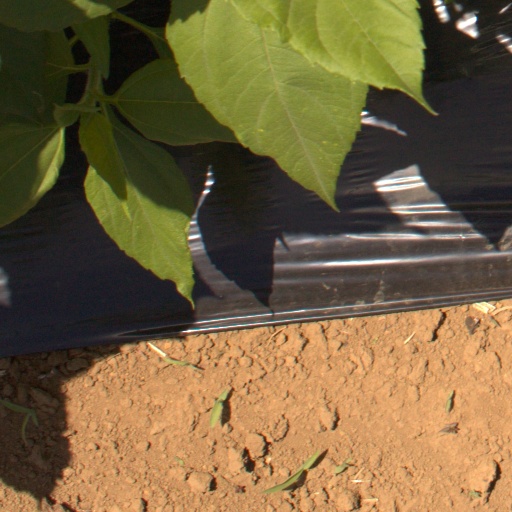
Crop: Jerusalem artichoke